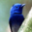
Label: bird